CoVLP

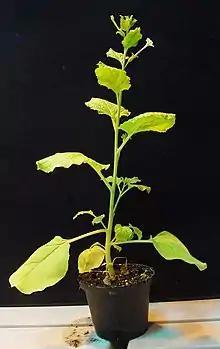
"N. benthamiana" plant used by Medicago as a "minifactory" for rapid production of coVLP

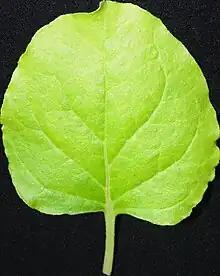
"Nicotiana benthamiana", leaf

The virus-like particles are produced by creating a bacterium engineered with genes of the virus, then introducing the bacteria into "Nicotiana benthamiana" plants. The plants take up the bacteria virus-derived genetic material, producing in its leaves the virus-like particles, which are then harvested and extracted.